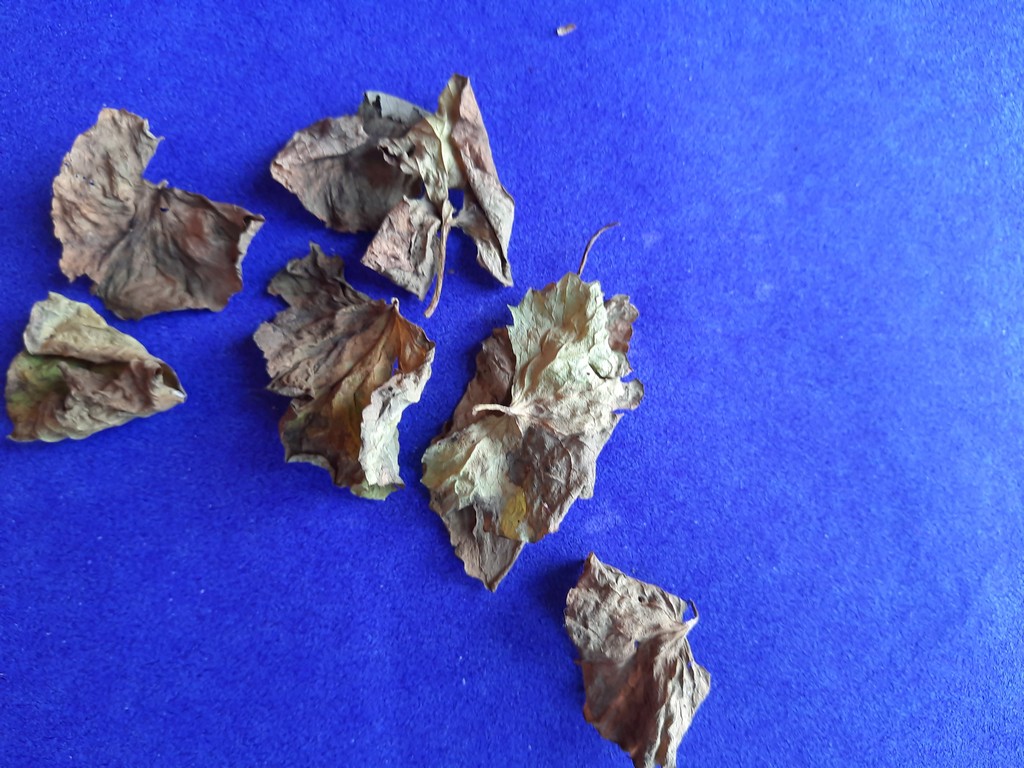
Label: Dried